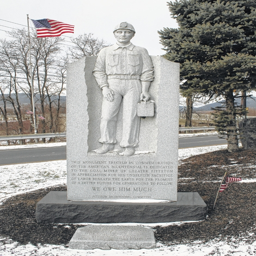
the statue is a focal point of celebrations .